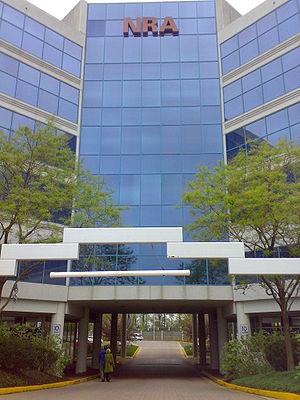
La National Rifle Association est une association à but non lucratif américaine. Sa principale activité est de protéger le droit de posséder et de porter des armes, thématique sur laquelle elle est incontournable dans le débat politique américain.